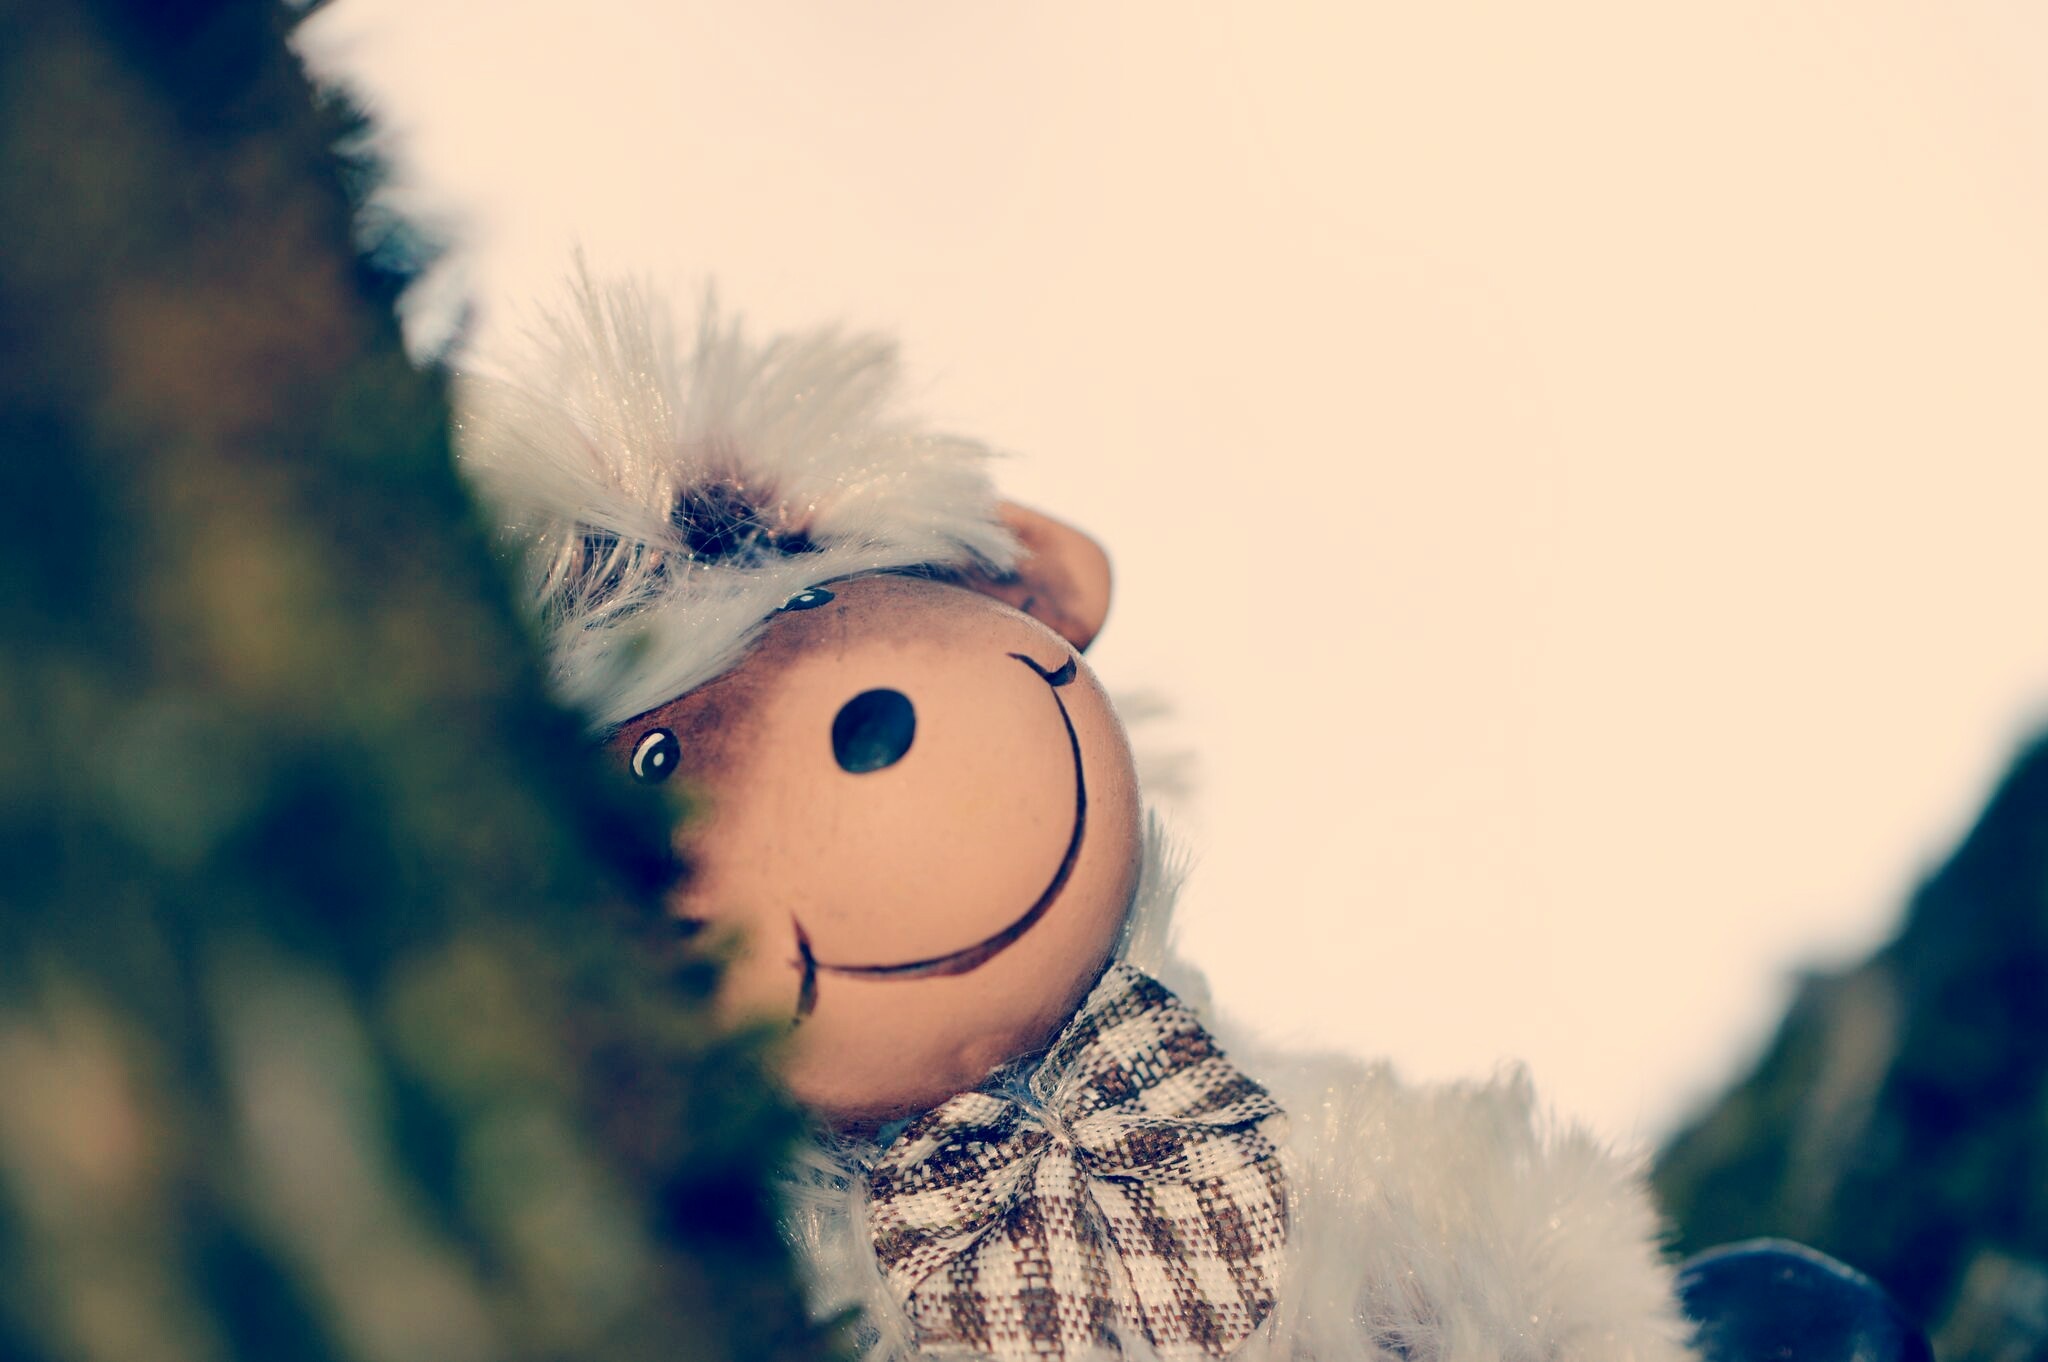
winter, girl, white, flower, cute, fur, spring, color, sheep, child, blue, toy, season, close up, eye, head, skin, funny, beauty, organ, animal world, soft toy